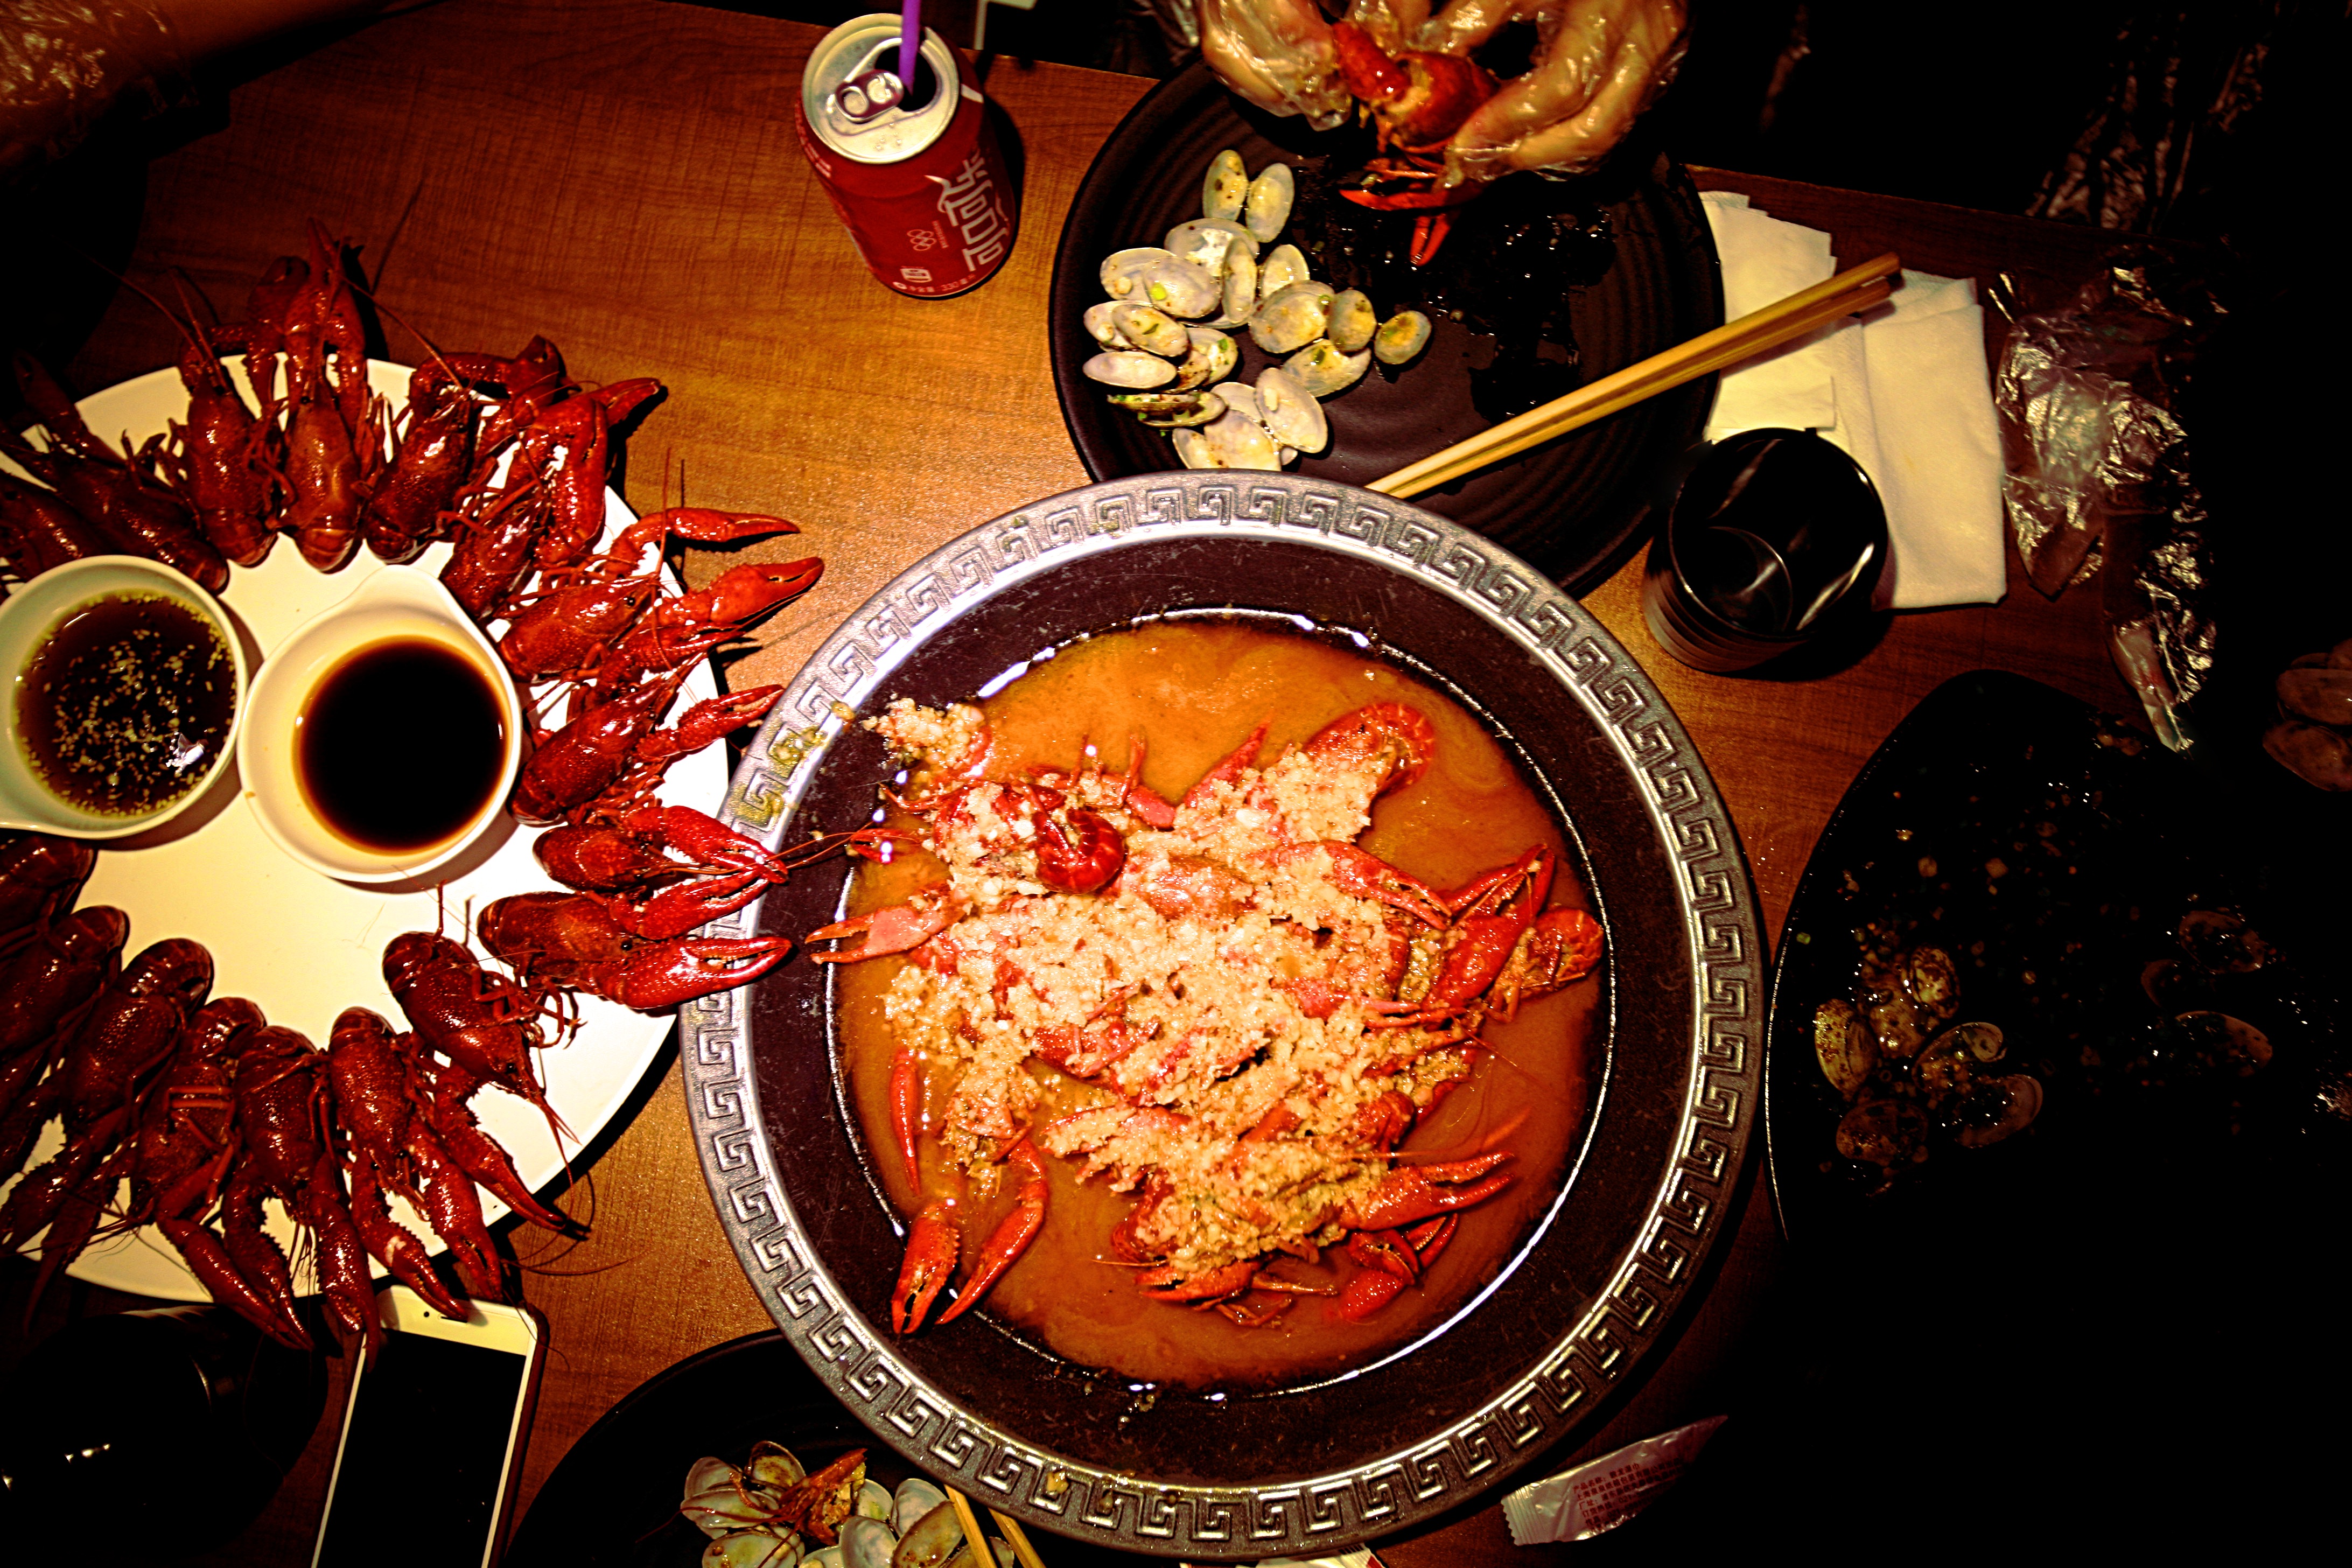
dish, meal, food, produce, cuisine, dinner